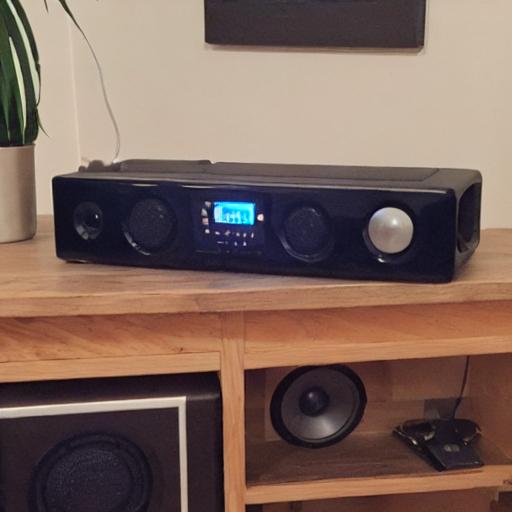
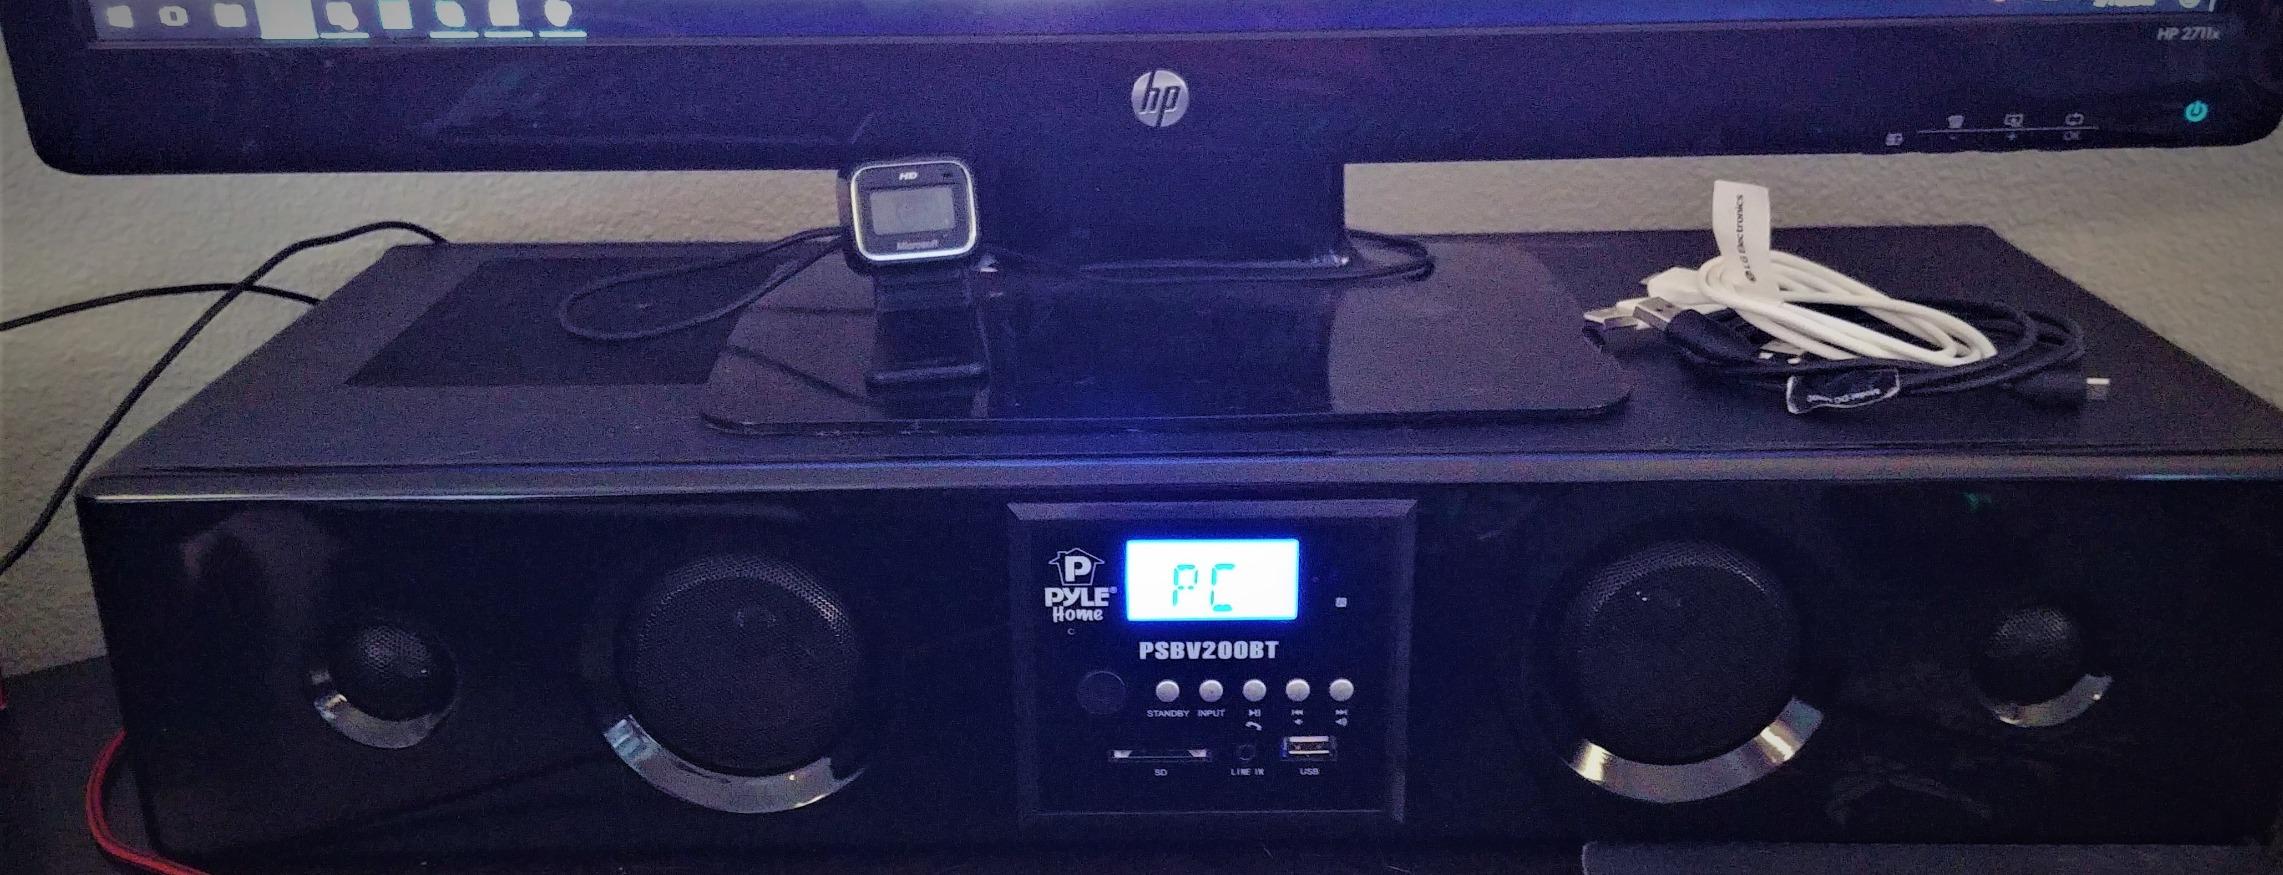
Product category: speaker
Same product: no